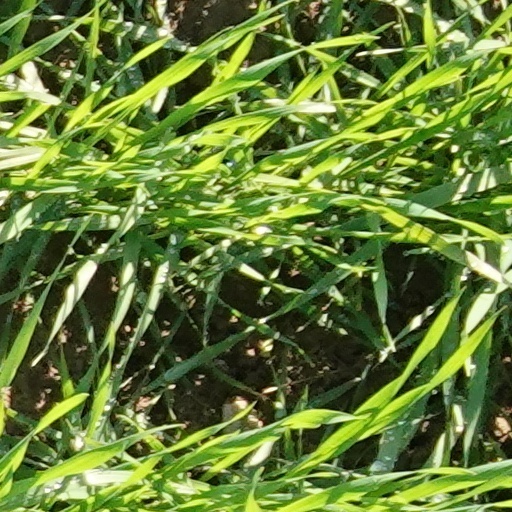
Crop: wheat